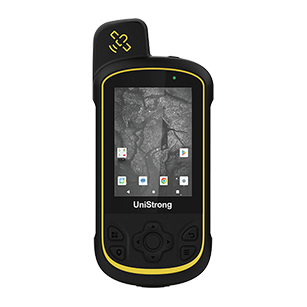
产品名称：北斗手持机-G30
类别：北斗手持机
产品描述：G30北斗手持机支持北斗独立工作模式，可实现快速精准定位，2.8寸高亮显示大屏，4000mAh大容量锂电池，满足一天高强度作业，专业定制功能软件支持OTA升级，常用常新。